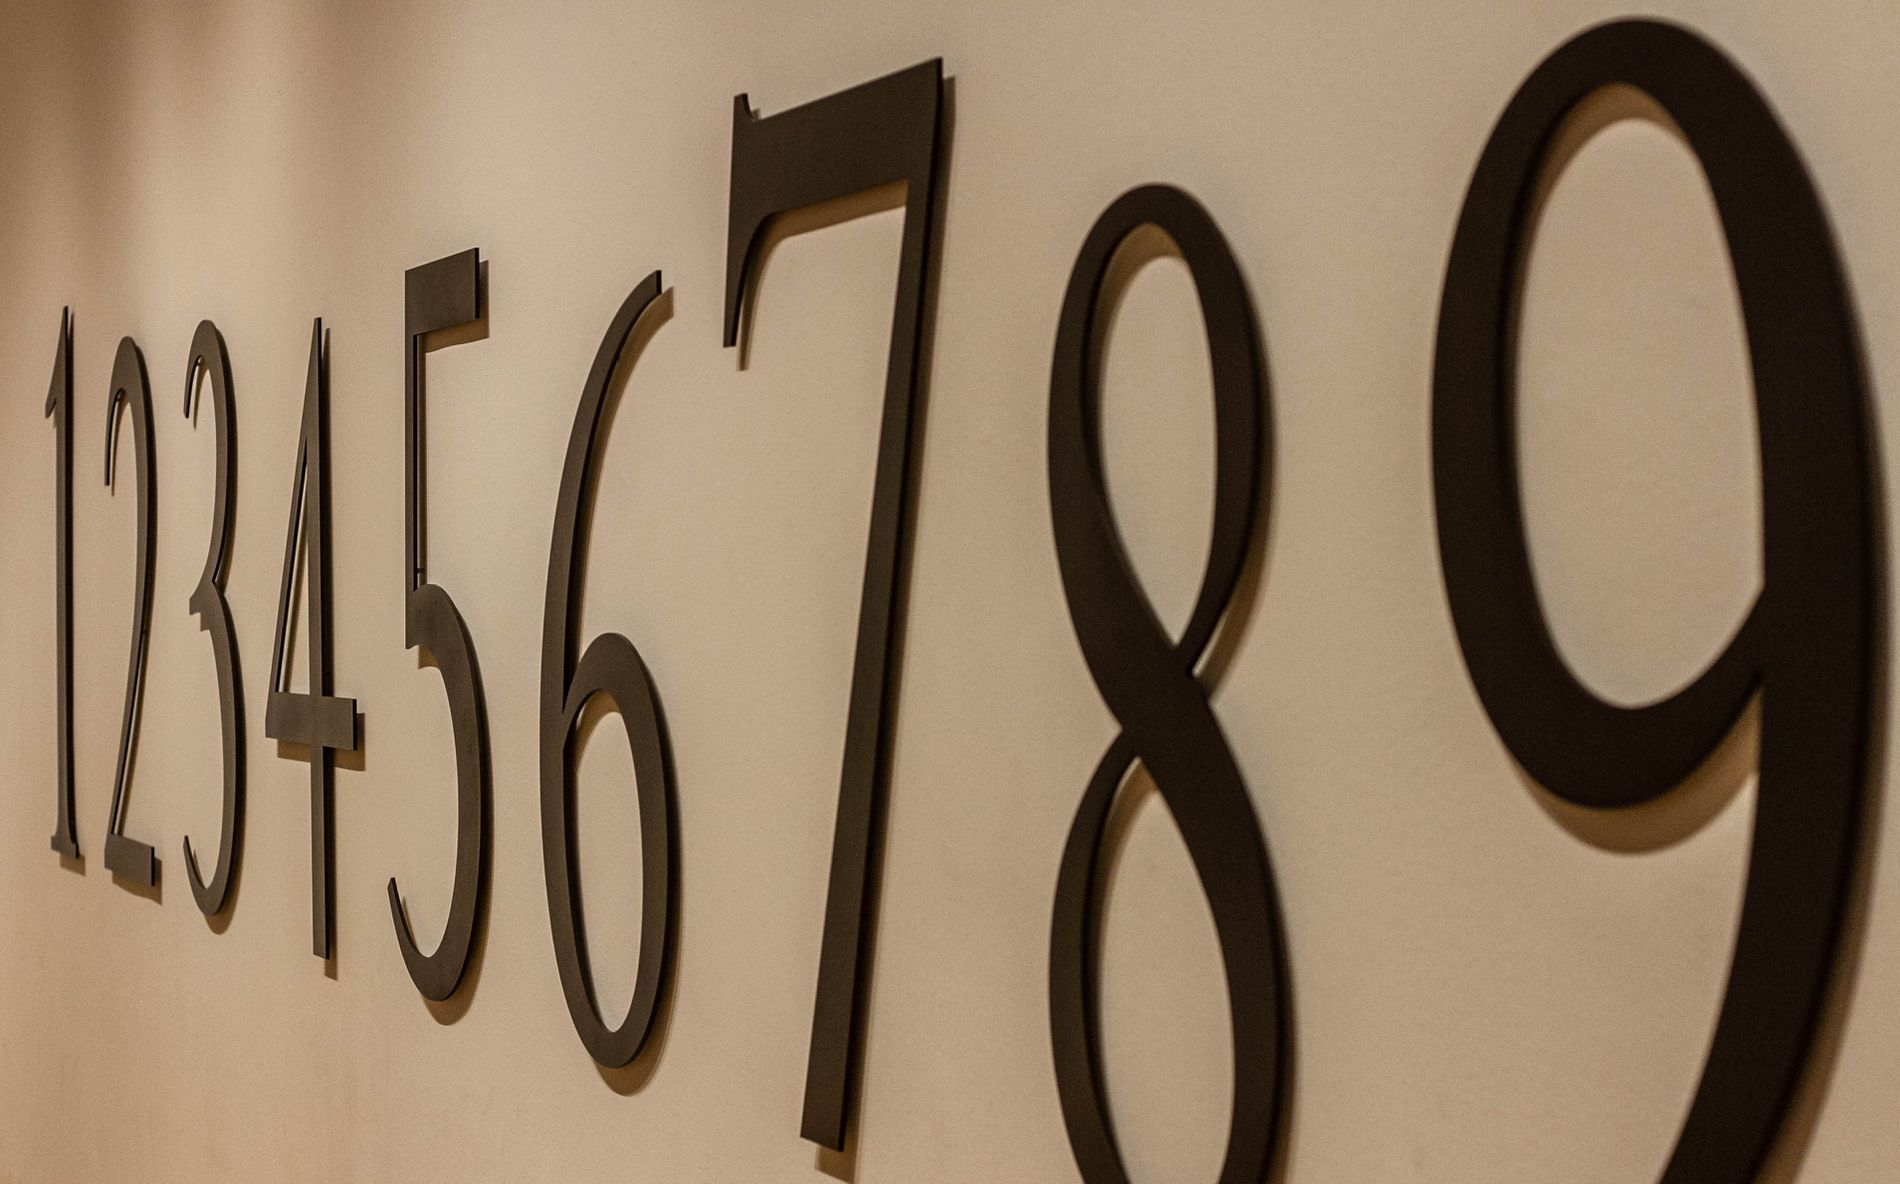
prominent numbers
Close-up of dark 3D numbers '1' to '9' mounted on a light beige wall, with gradual emphasis on the larger numbers.
At a tilted angle to highlight depth, the numbers '1' through '9' are posed against a light beige wall, the focus becoming clearer on the larger numbers to the right. The atmosphere is calm and simple, the mood creative and visual. The color is almost monochrome in dark and light beige shades. The photography is close-up with emphasis on texture and shadow, in soft left lighting.
Labels: Number, Symbol, Text, Blackboard, wall
Camera: Canon Canon EOS 7D
Lens: EF50mm f/1.8 STM, Canon EF 50mm f/1.8 STM
Aperture: F3.5
Exposure: 1/100 sec
ISO: 500
Focal length: 50.0 mm